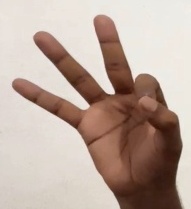
ASL sign: 9